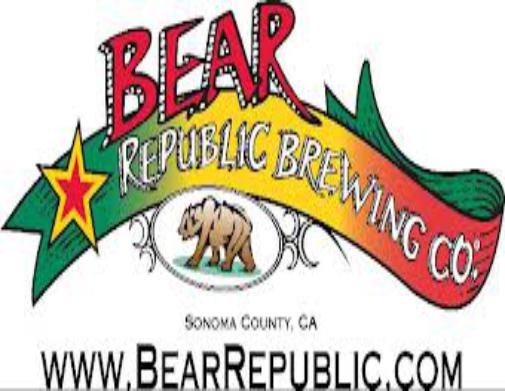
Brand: Bear Republic
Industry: Food